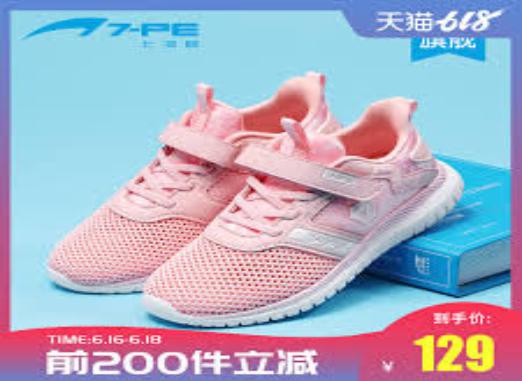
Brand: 7-PE
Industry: Clothes